Klimt Villa

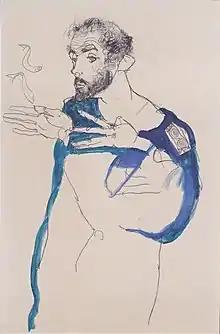
Gustav Klimt in a blue painter's smock, drawing by Egon Schiele (1913)

Building research by Helmut and Heide Buschhausen, Mario Schwarz and Gerhard Weißenbacher has proven that Gustav Klimt's last atelier (studio), used from 1911/1912 to 1918, was incorporated as the ground floor of the present two-storey building at the address Feldmühlgasse 11 (formerly Feldmühlgasse 9 and Wittegasse 15).